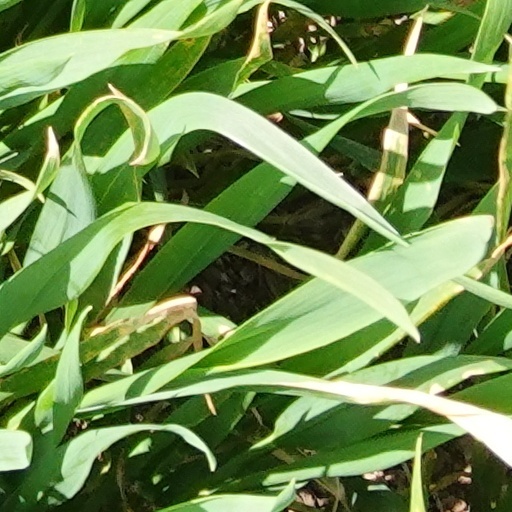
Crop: wheat